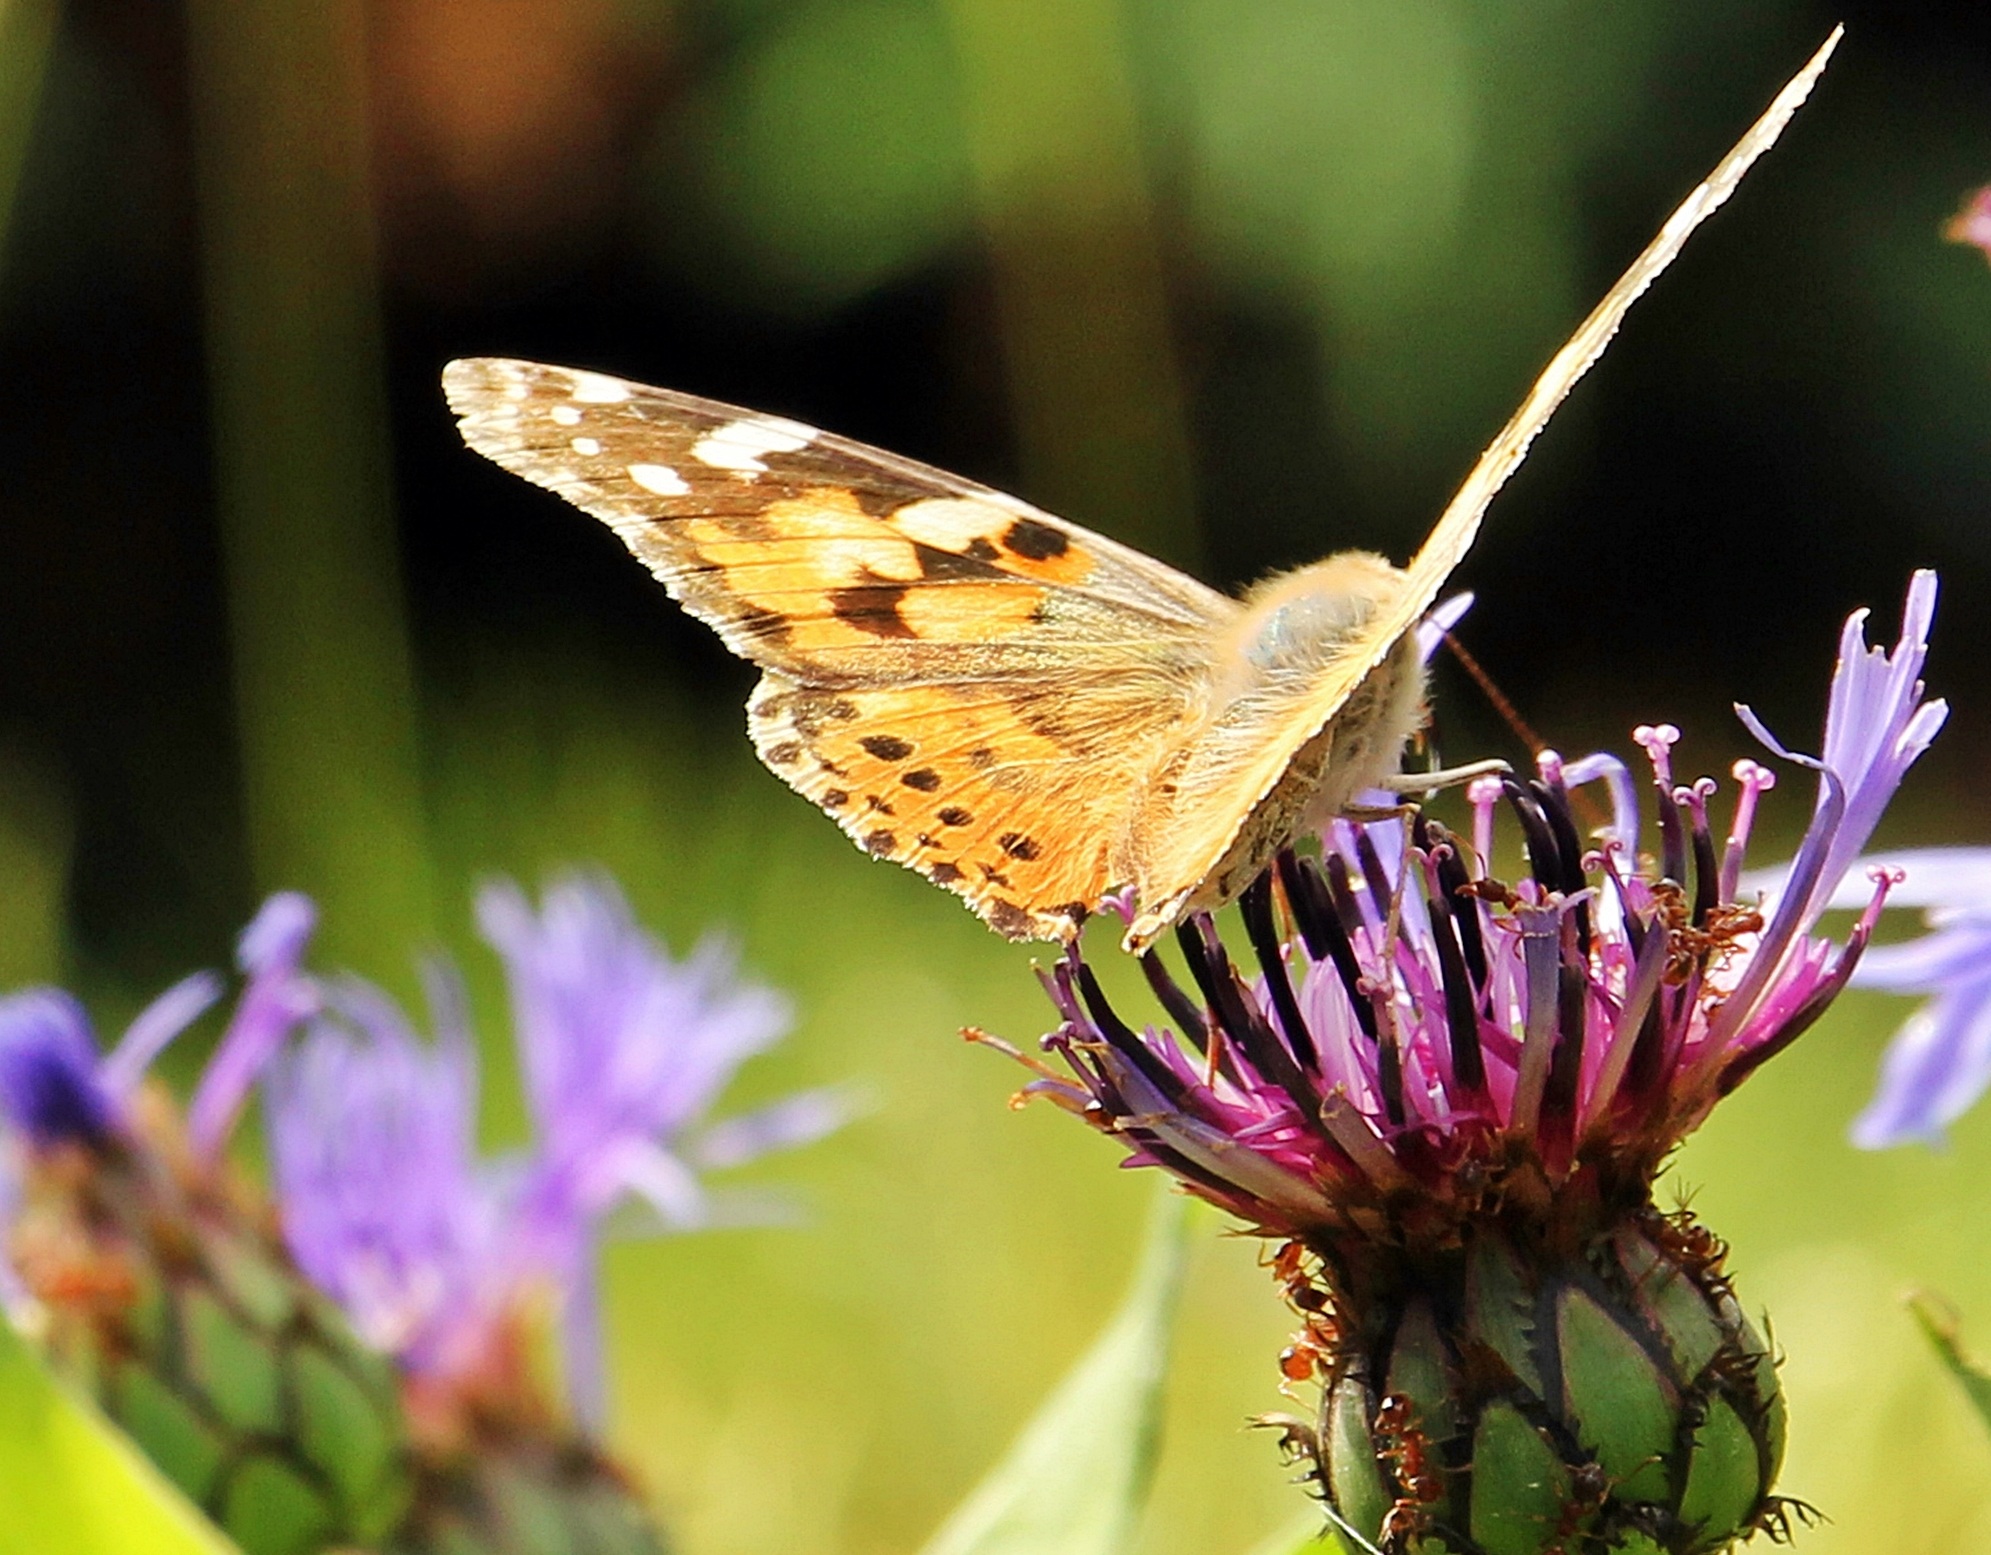
nature, blossom, plant, photography, flower, bloom, summer, wildlife, color, insect, botany, moth, butterfly, colorful, garden, flora, fauna, invertebrate, thread, close up, monarch butterfly, cornflower, beautiful, nectar, pieridae, ants, macro photography, arthropod, vermin, pollinator, moths and butterflies, lycaenid, brush footed butterfly, colias